Northumbrian (locomotive)

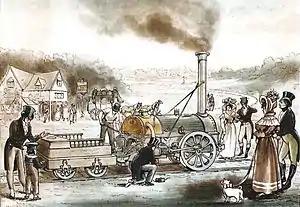
1894 lithograph illustration depicting "Northumbrian"

"Northumbrian" was the first 'locomotive' boiler that had both the firebox in a water jacket at one end and smokebox to collect ashes at the other. Dawson describes it as the first of a "modern" (steam locomotive) boiler while Hollingsworth note virtually all successors followed this layout.